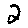
Label: 2